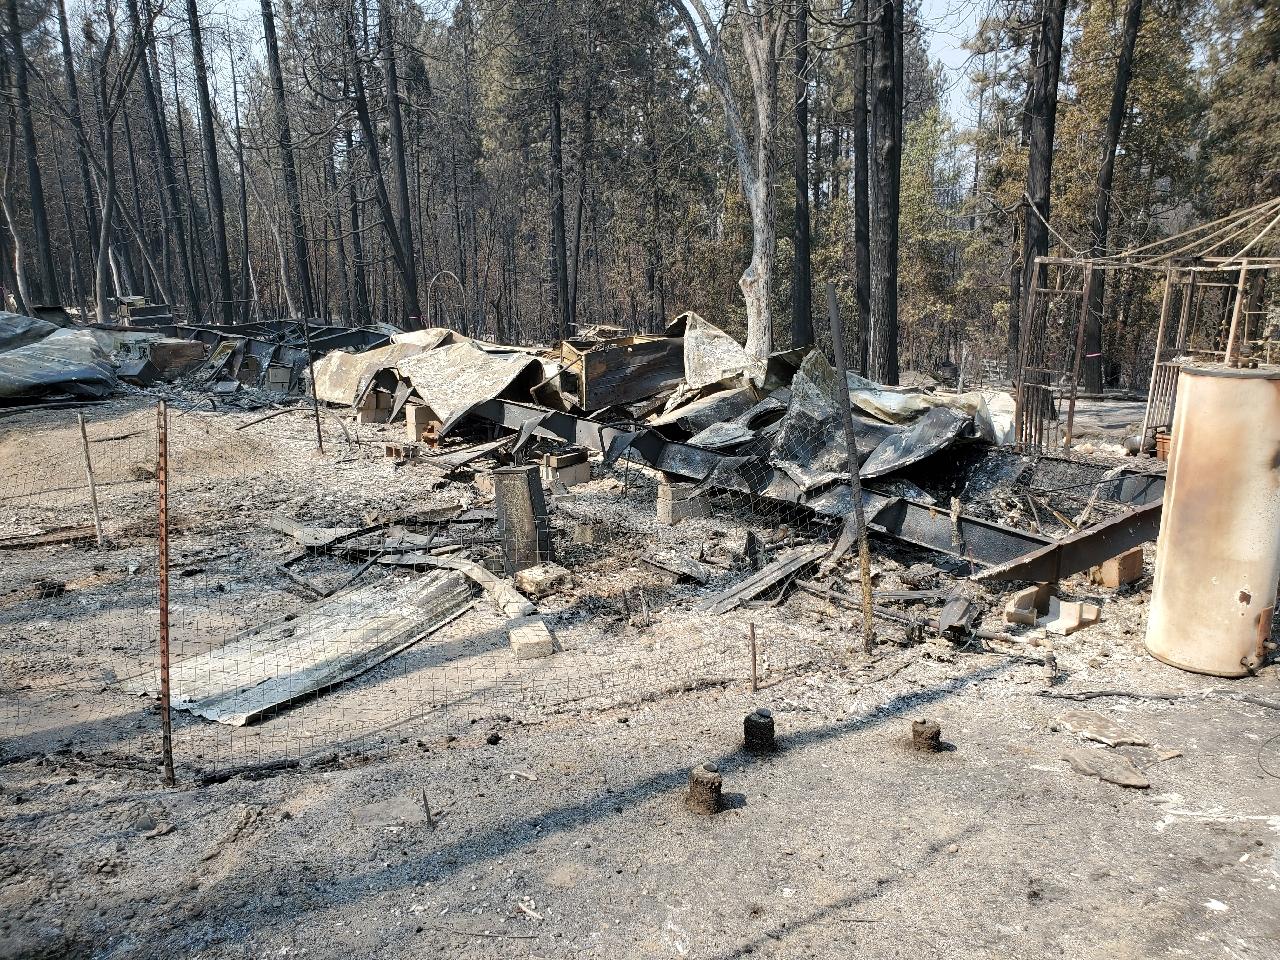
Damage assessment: destroyed